Preondactylus

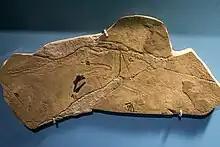
Cast of a Preondactylus buffarinii

A second, disarticulated specimen, MFSN-1891, was found at the same locale in 1984 about deeper into the strata than the original find. The second specimen appears to have been preserved in the gastric pellet of a predatory fish, which had consumed the pterosaur and vomited up the indigestible pieces that would later fossilize. More detailed knowledge of the variability of Triassic pterosaurs has made the identification of this specimen as "Preondactylus" uncertain, and it may even be that the remains are not those of a pterosaur at all.